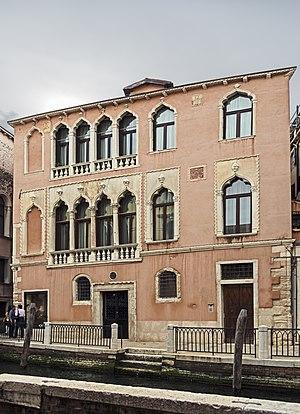
Le rio di San Trovaso est un canal de Venise dans le sestiere de Dorsoduro.
Le Palais Maravegia est une bâtisse de Venise, situé dans le quartier Dorsoduro et surplombant le Rio di San Trovaso, au Ponte de le Maravegie.